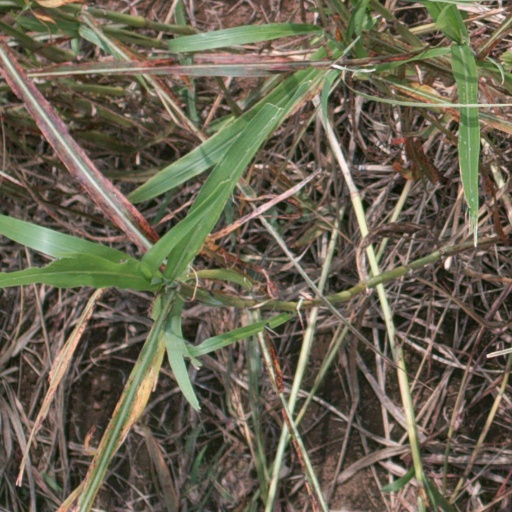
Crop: sorghum